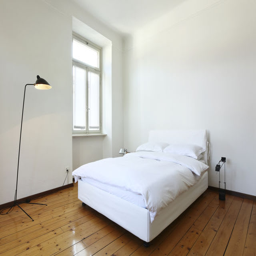
your room is looking a bit drab .